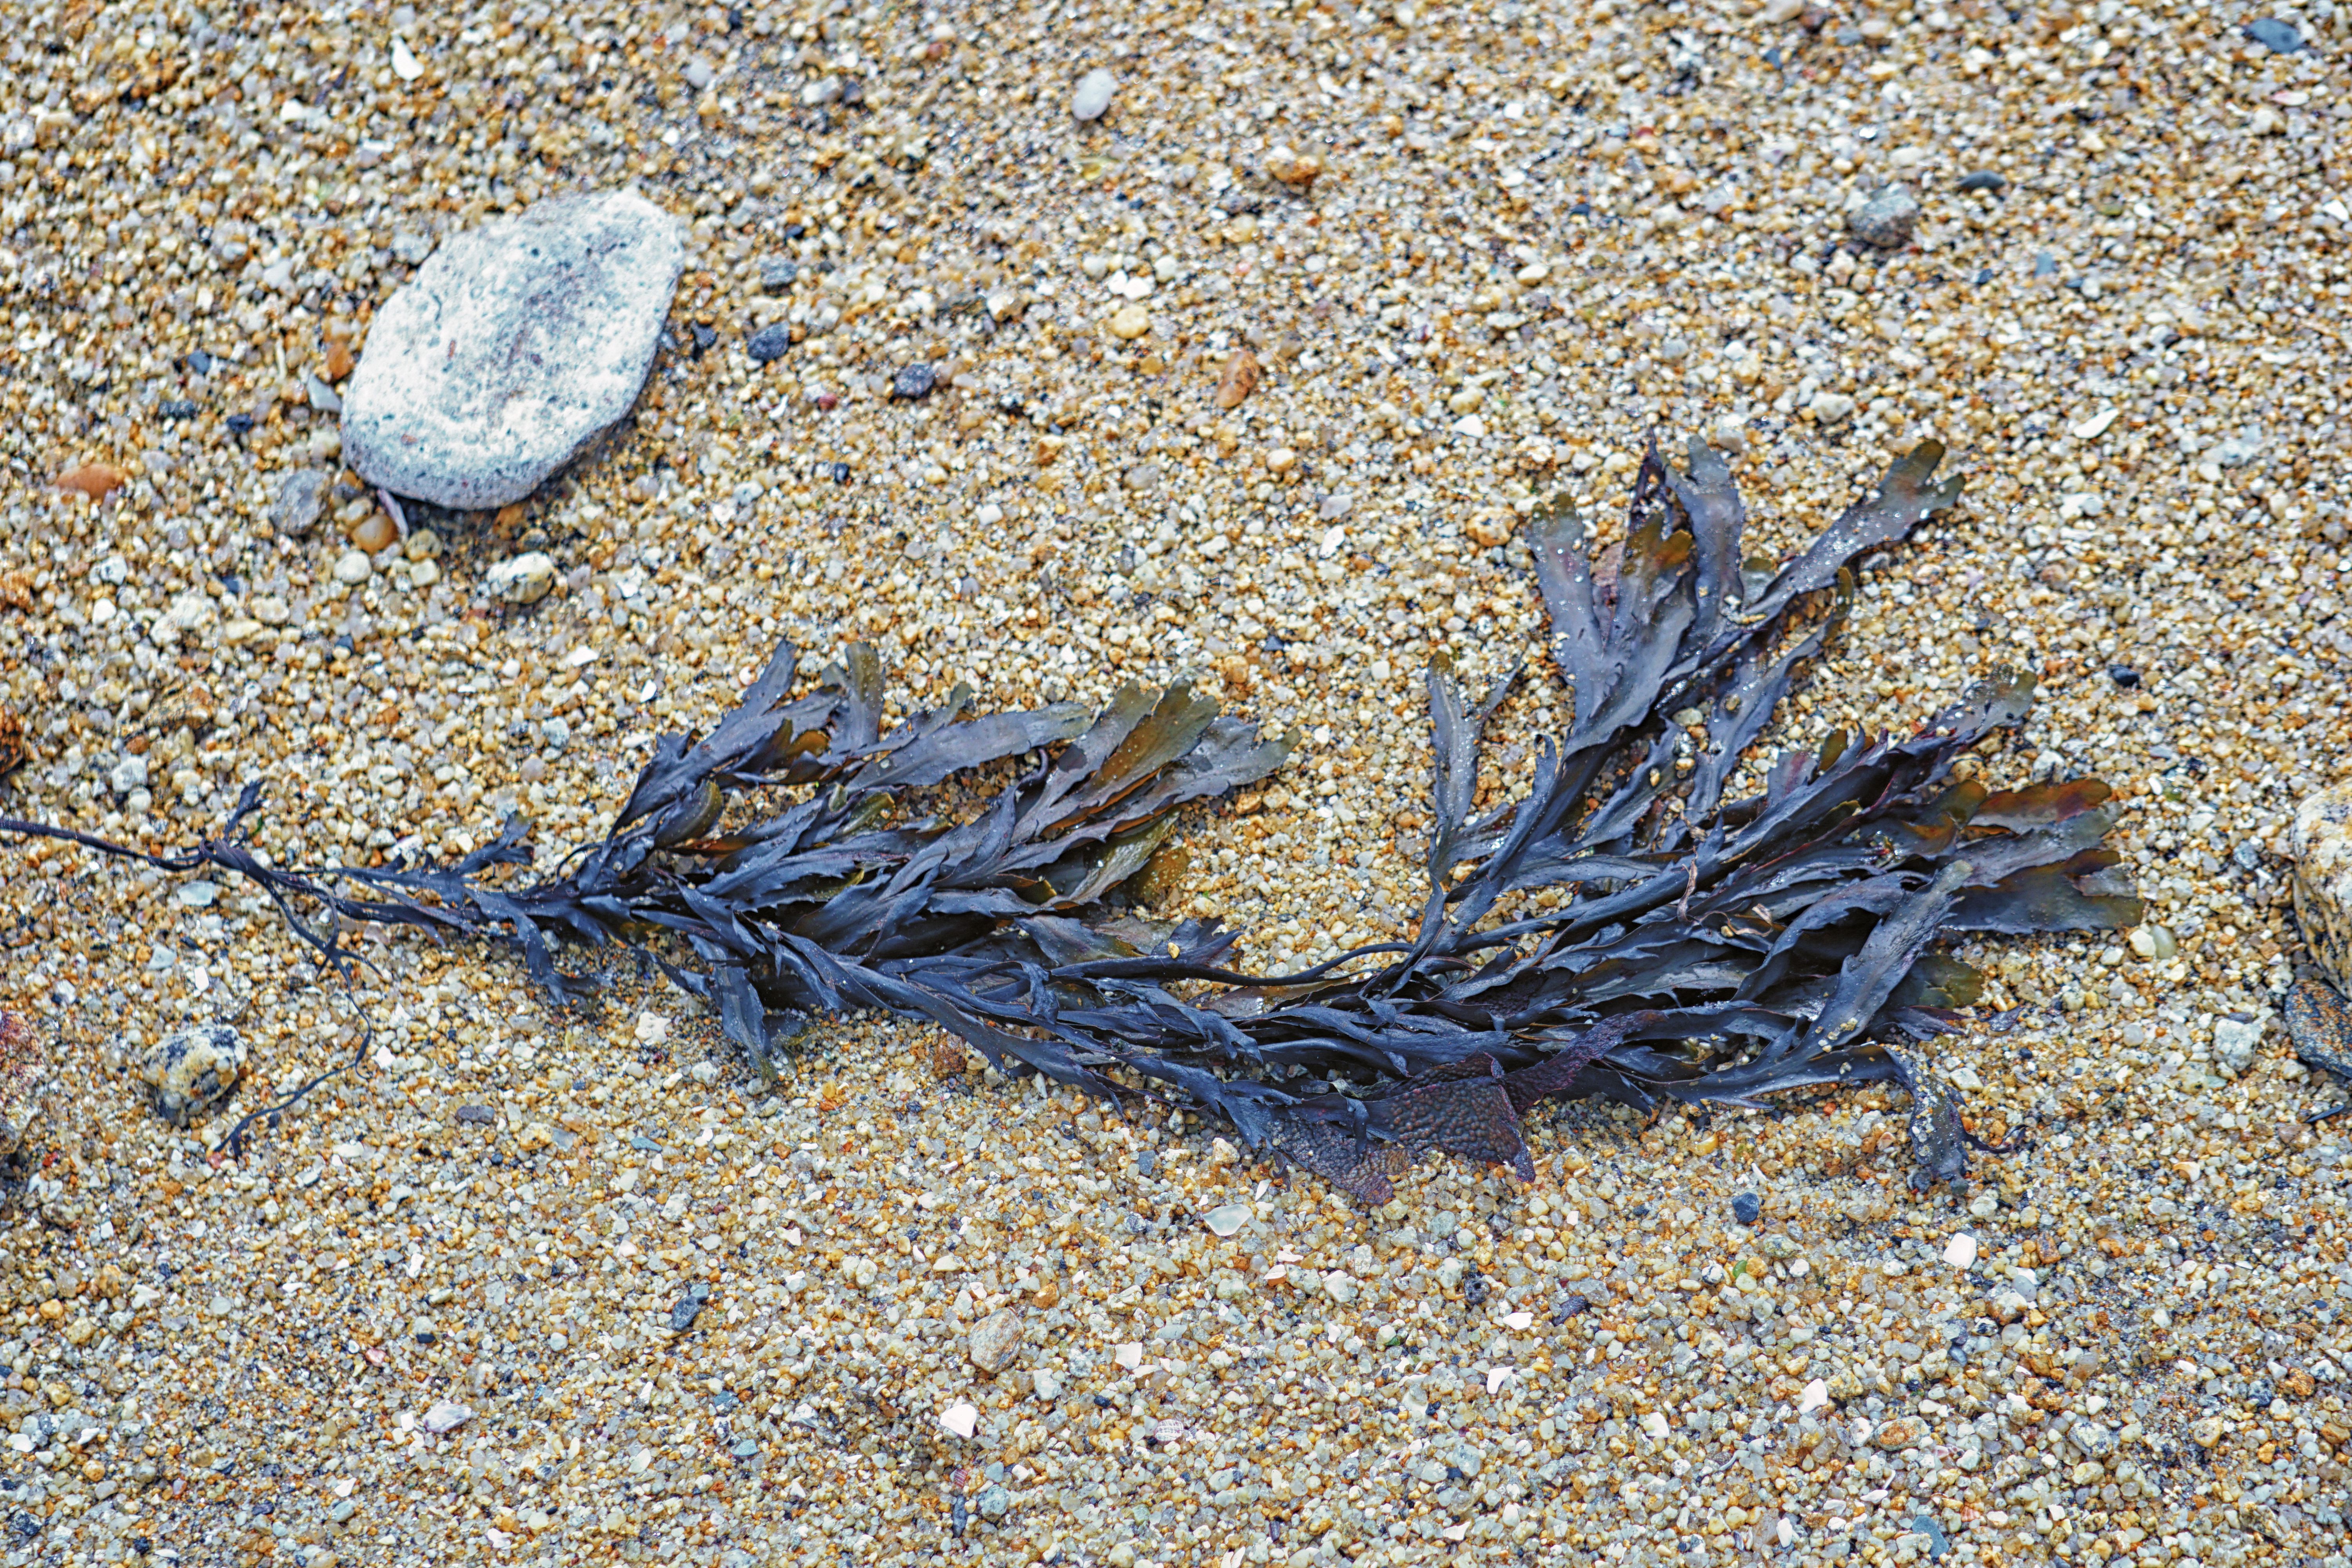
beach, sea, nature, sand, seaside, wildlife, seafood, fish, fauna, invertebrate, algae, maritime, marine biology